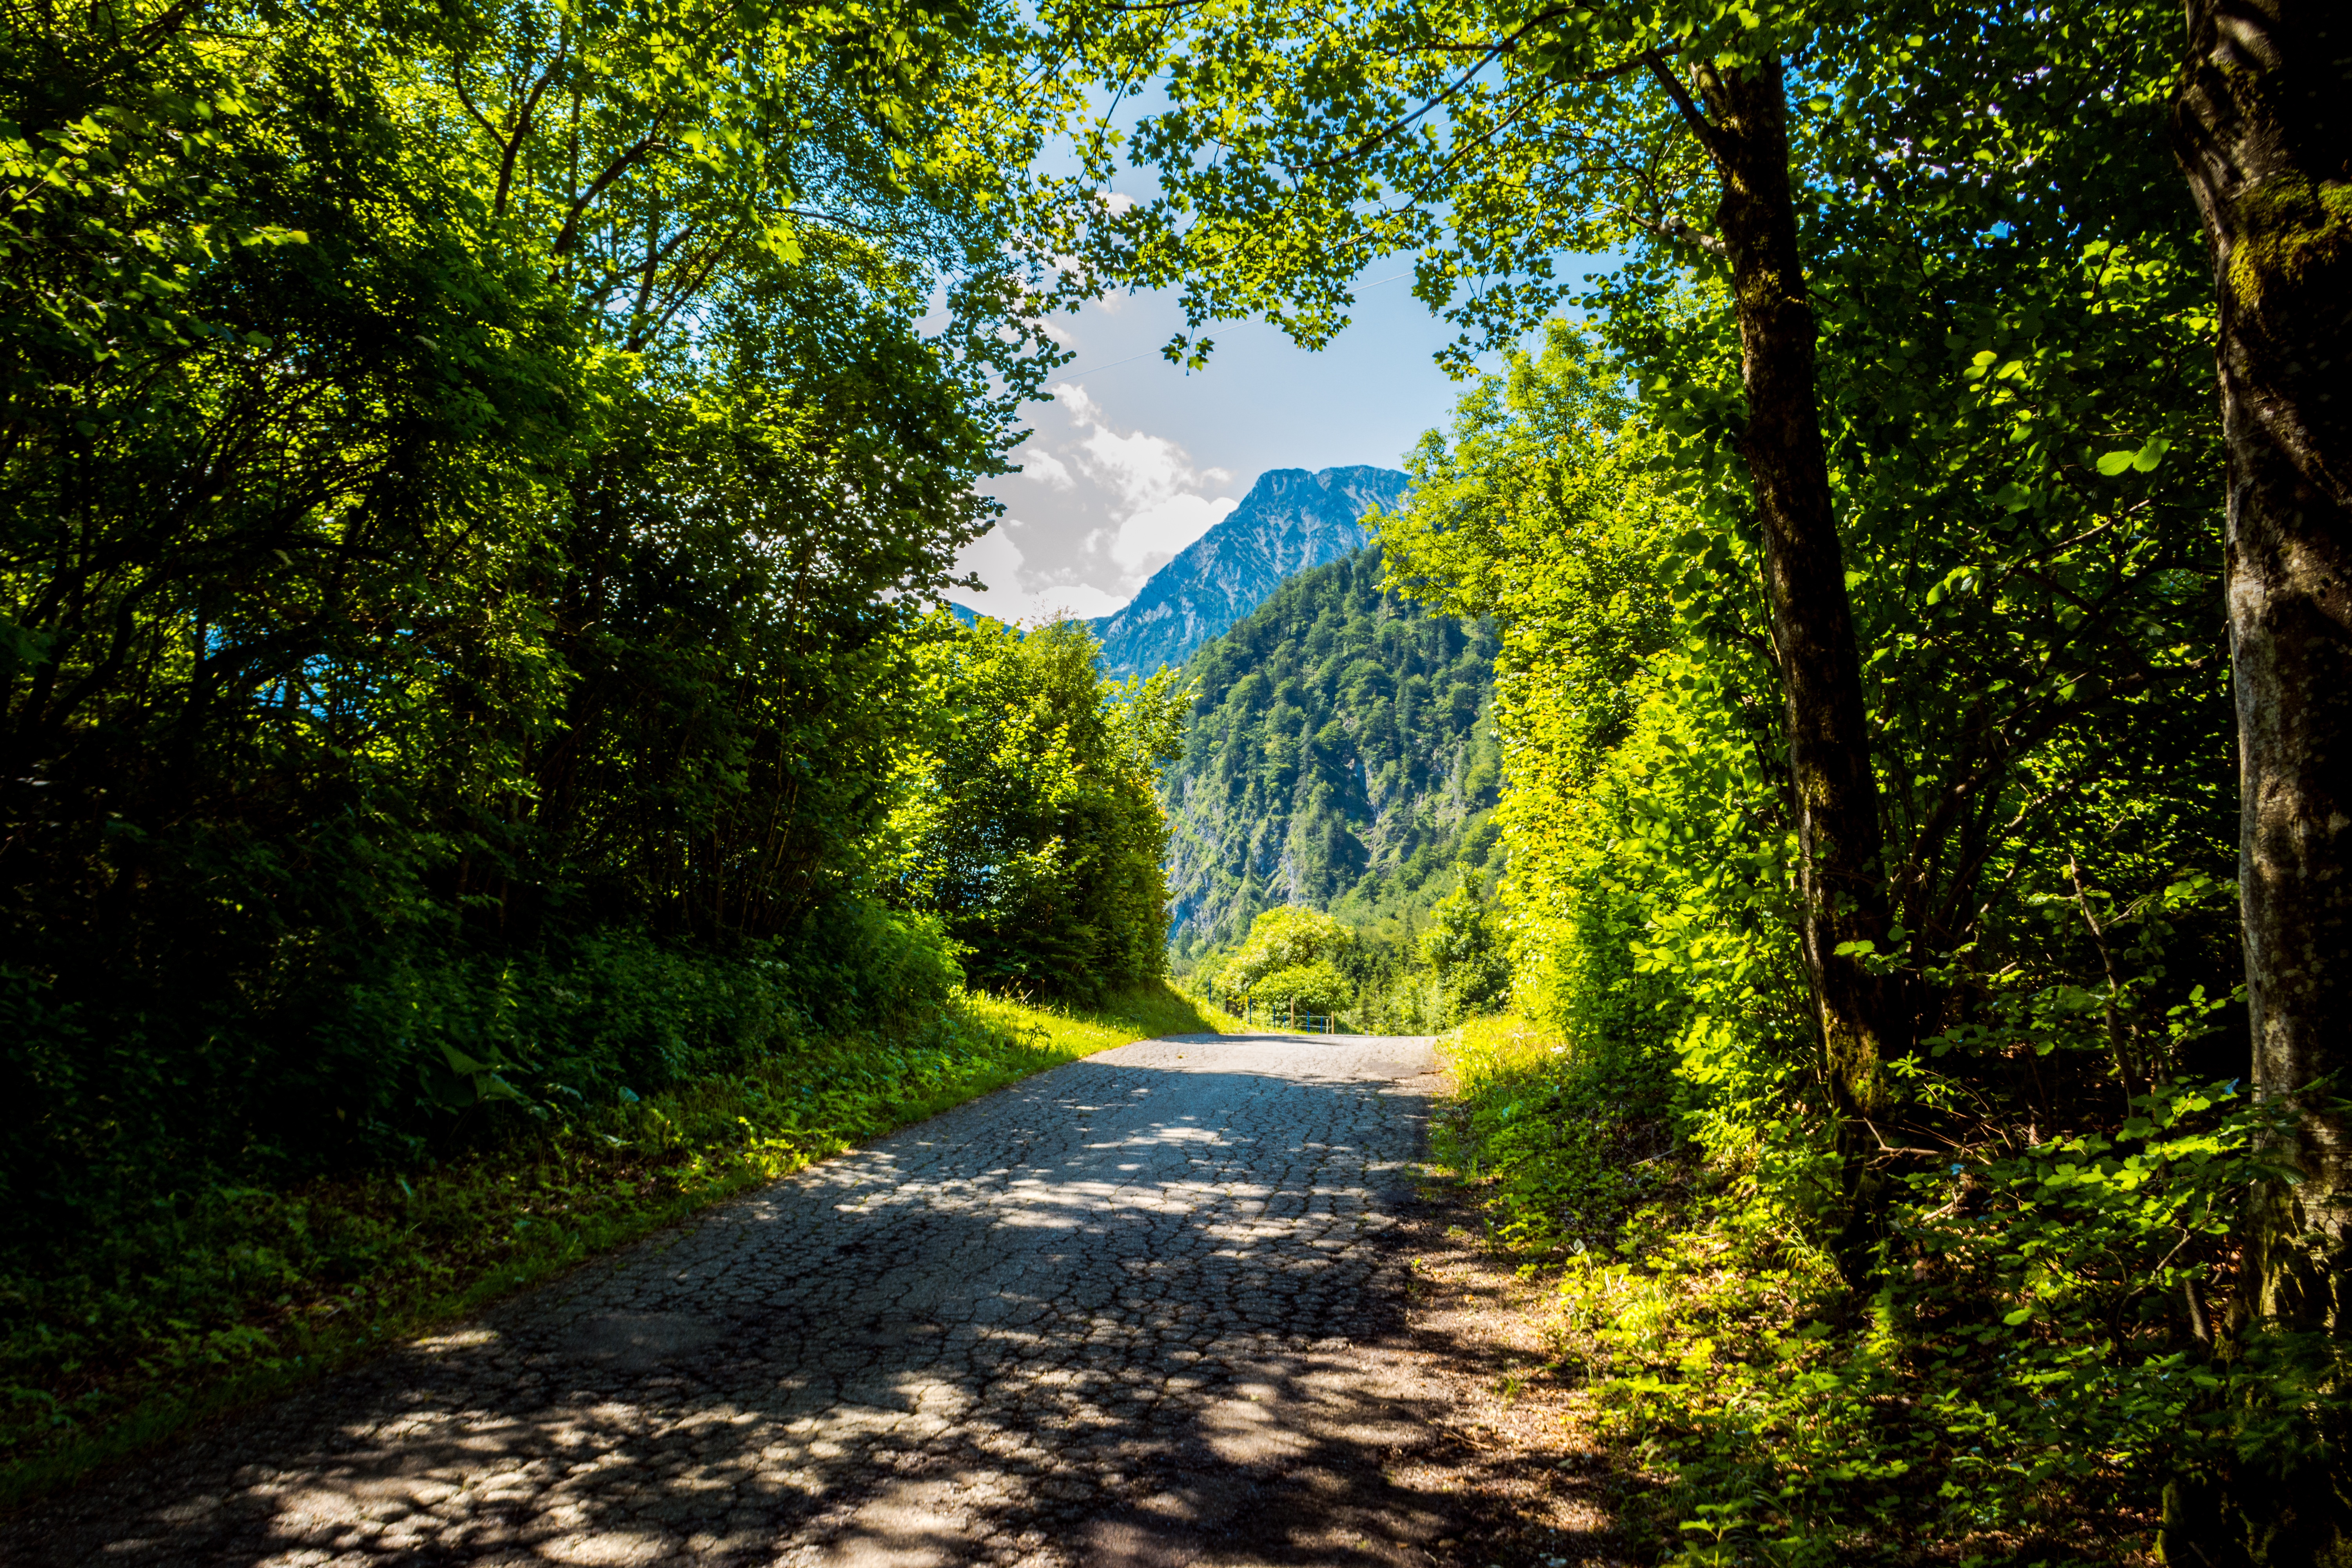
landscape, tree, nature, forest, wilderness, plant, trail, sunlight, leaf, flower, green, jungle, autumn, park, season, rainforest, deciduous, woodland, habitat, rural area, natural environment, woody plant